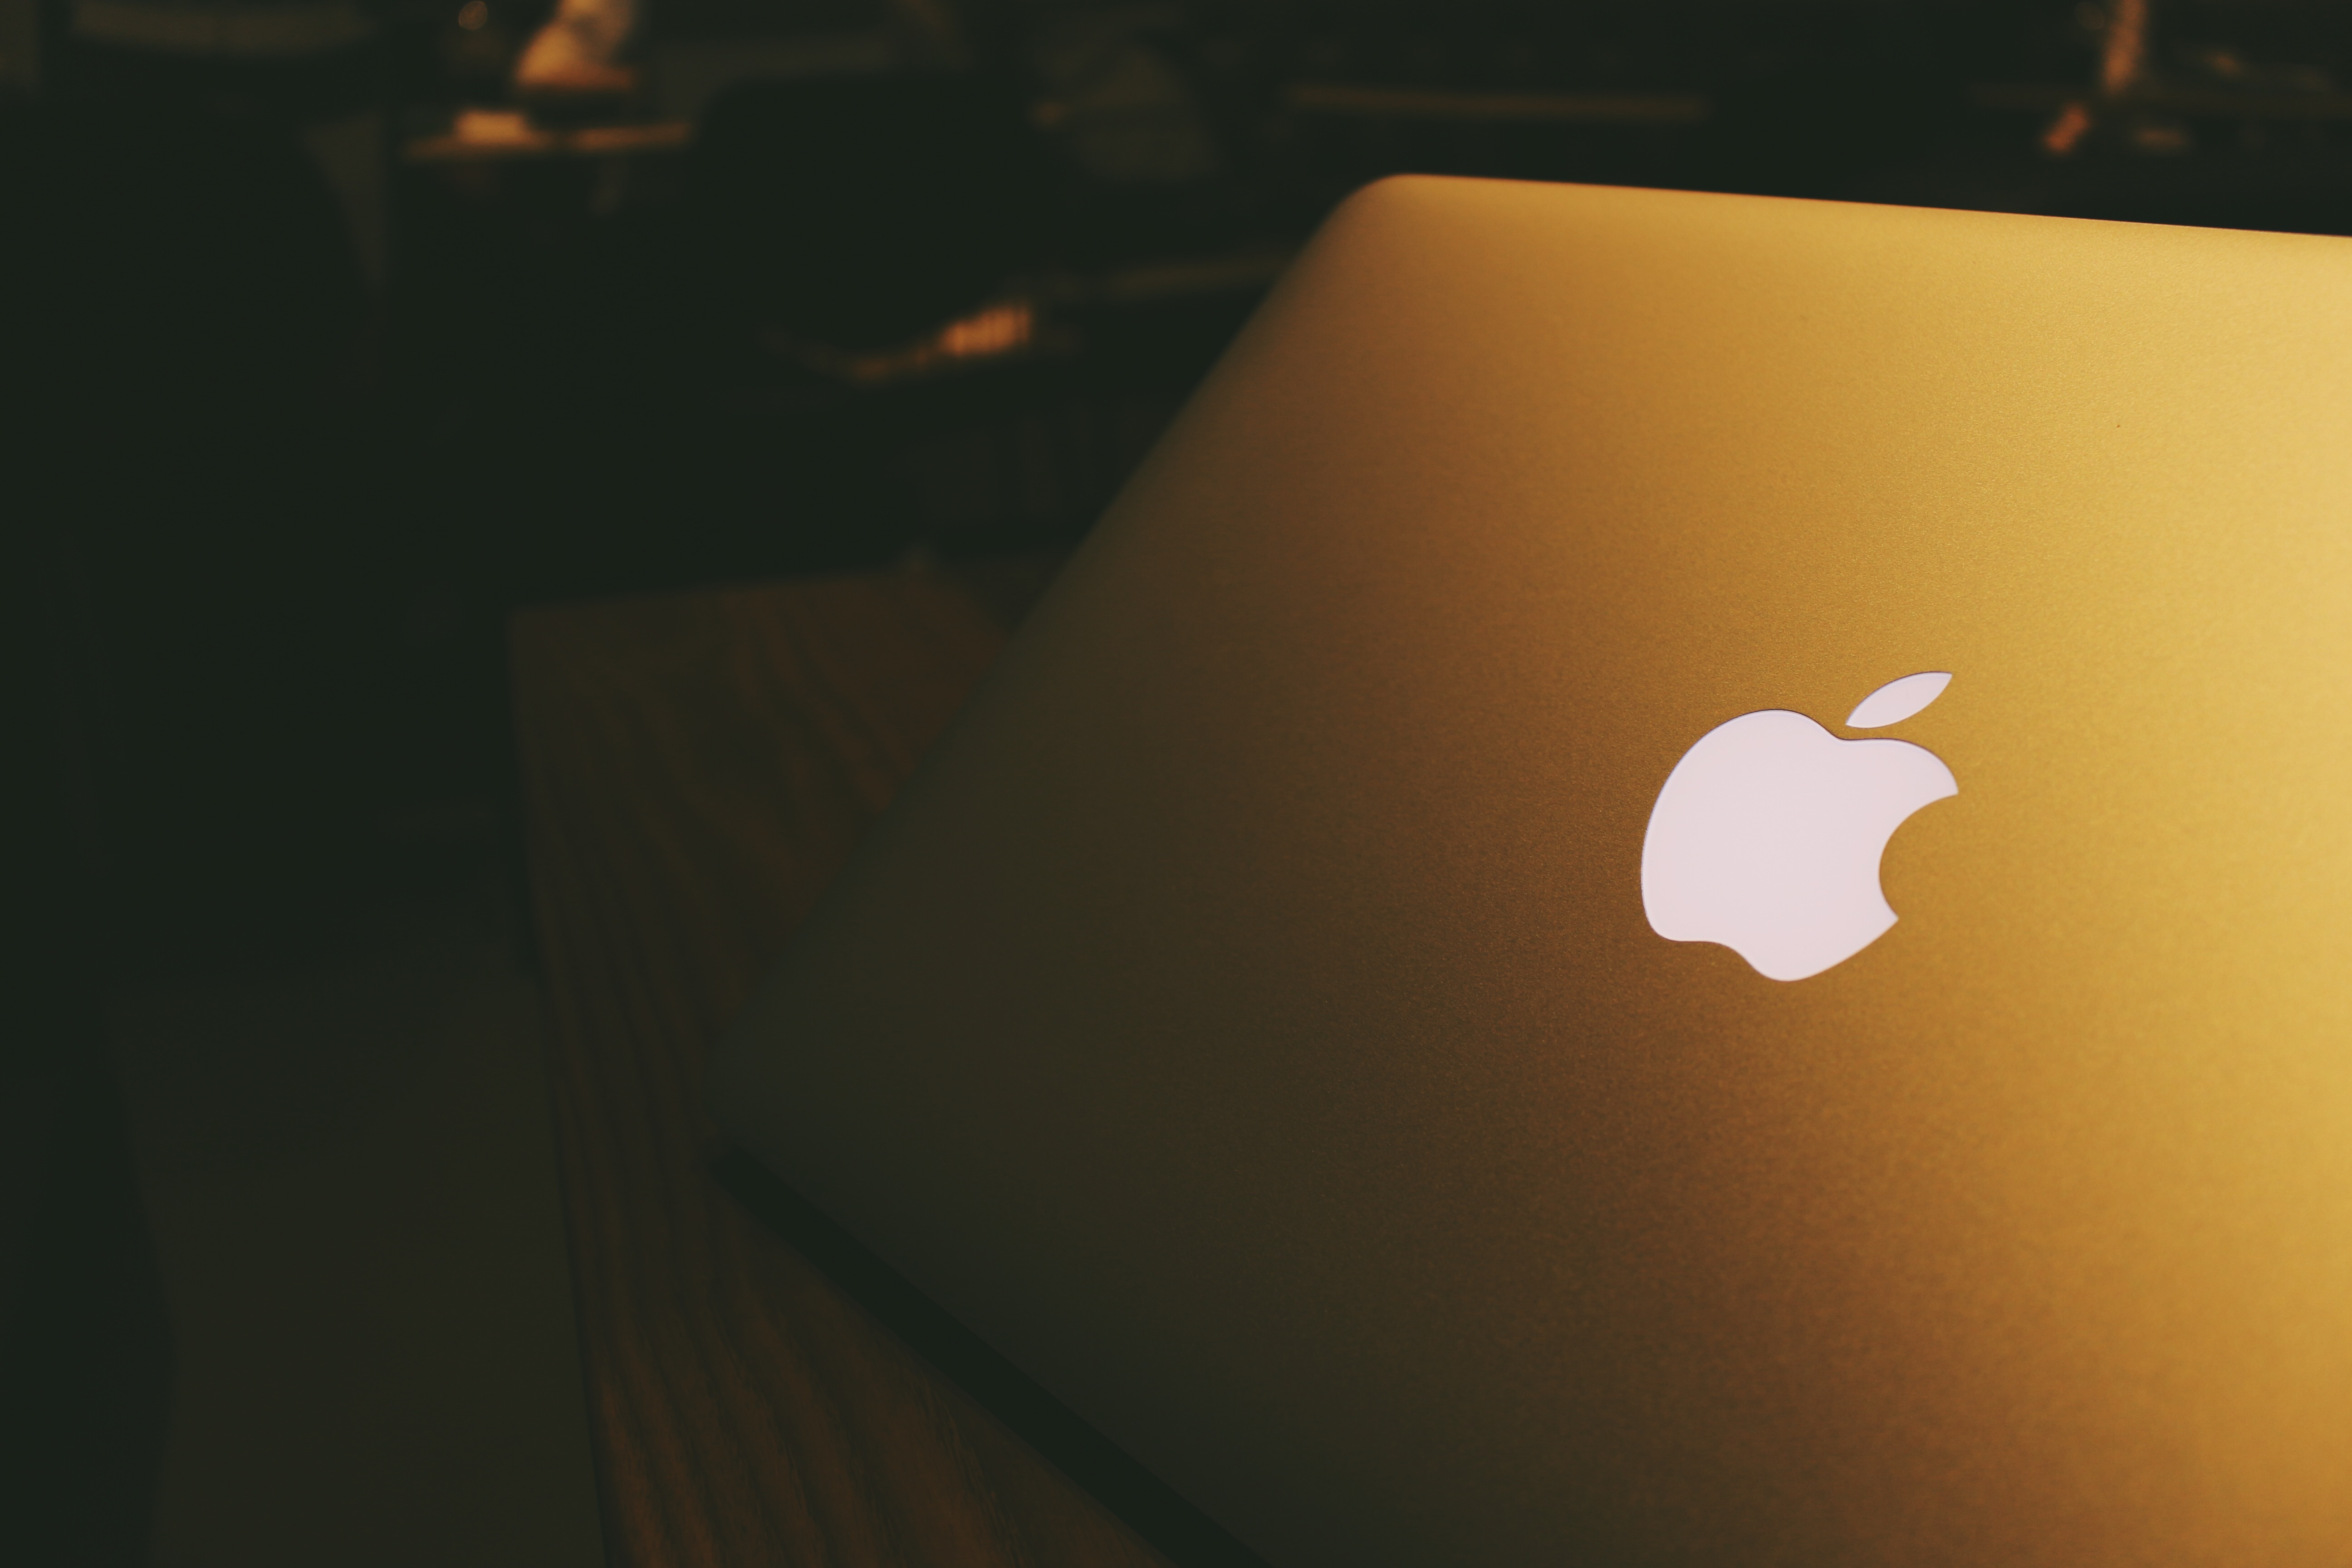
laptop, notebook, computer, macbook, hand, apple, light, white, sunlight, reflection, color, shadow, darkness, black, yellow, lighting, design, shape, technique, macro photography